Lucien Gagnon

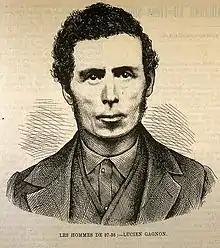
Lucien Gagnon

Lucien Gagnon (8 January 1793 – 7 January 1843) was a farmer who fought in the Lower Canada Rebellion.